2022 Hamilton, Ontario, municipal election

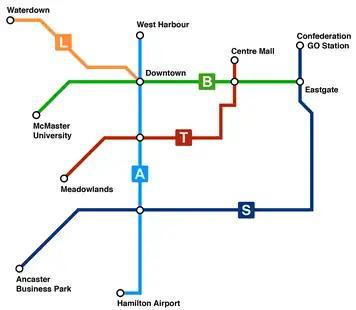
The proposed BLAST Network in Hamilton

Following Doug Ford's election as premier in 2018, the provincial government maintained tacit support for the city's LRT project, with Ford telling Eisenberger if "[you] want an LRT, [you'll] get an LRT". In a surprise move, Transportation Minister Caroline Mulroney announced in December 2019 that the province would no longer support the project, citing a new cost estimate of $5.5 billion. By August 2020, it was revealed that the revised $5.5 billion estimate was overinflated, as it included 30 years of capital and operating costs. Initial capital costs were estimated at $2.3 billion, prompting NDP leader Andrea Horwath to say "It's very clear the minister of transportation and [Premier Doug Ford] pretty much made this stuff [the new costs] up."